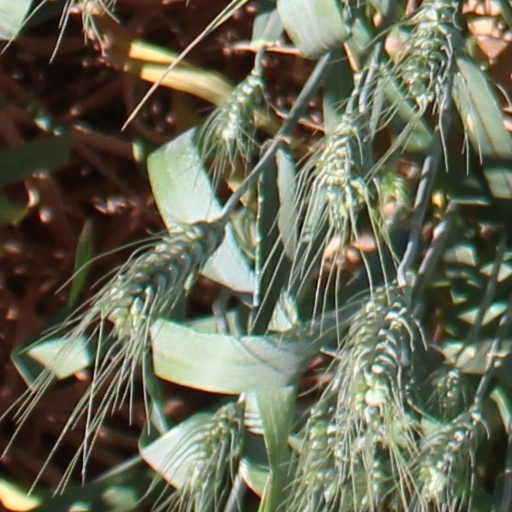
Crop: wheat